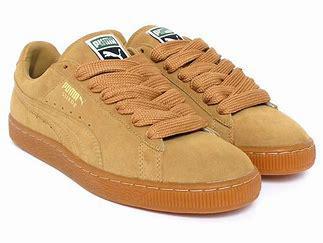
Brand: Puma
Model: Suede